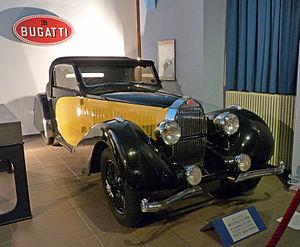
Fondation Bugatti (Molsheim)